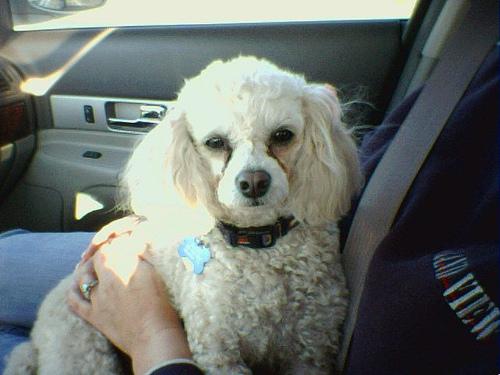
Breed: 200-n000010-miniature_poodle